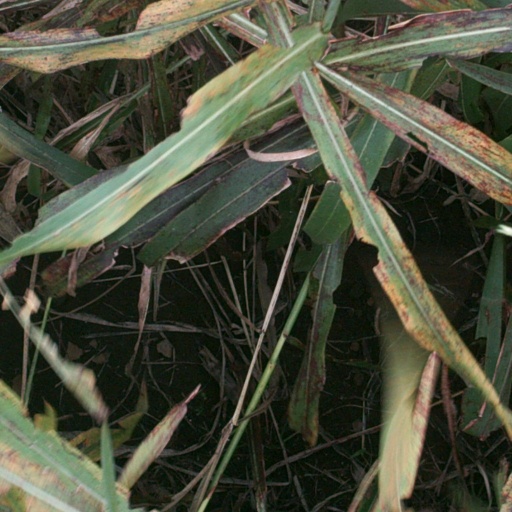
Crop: sorghum